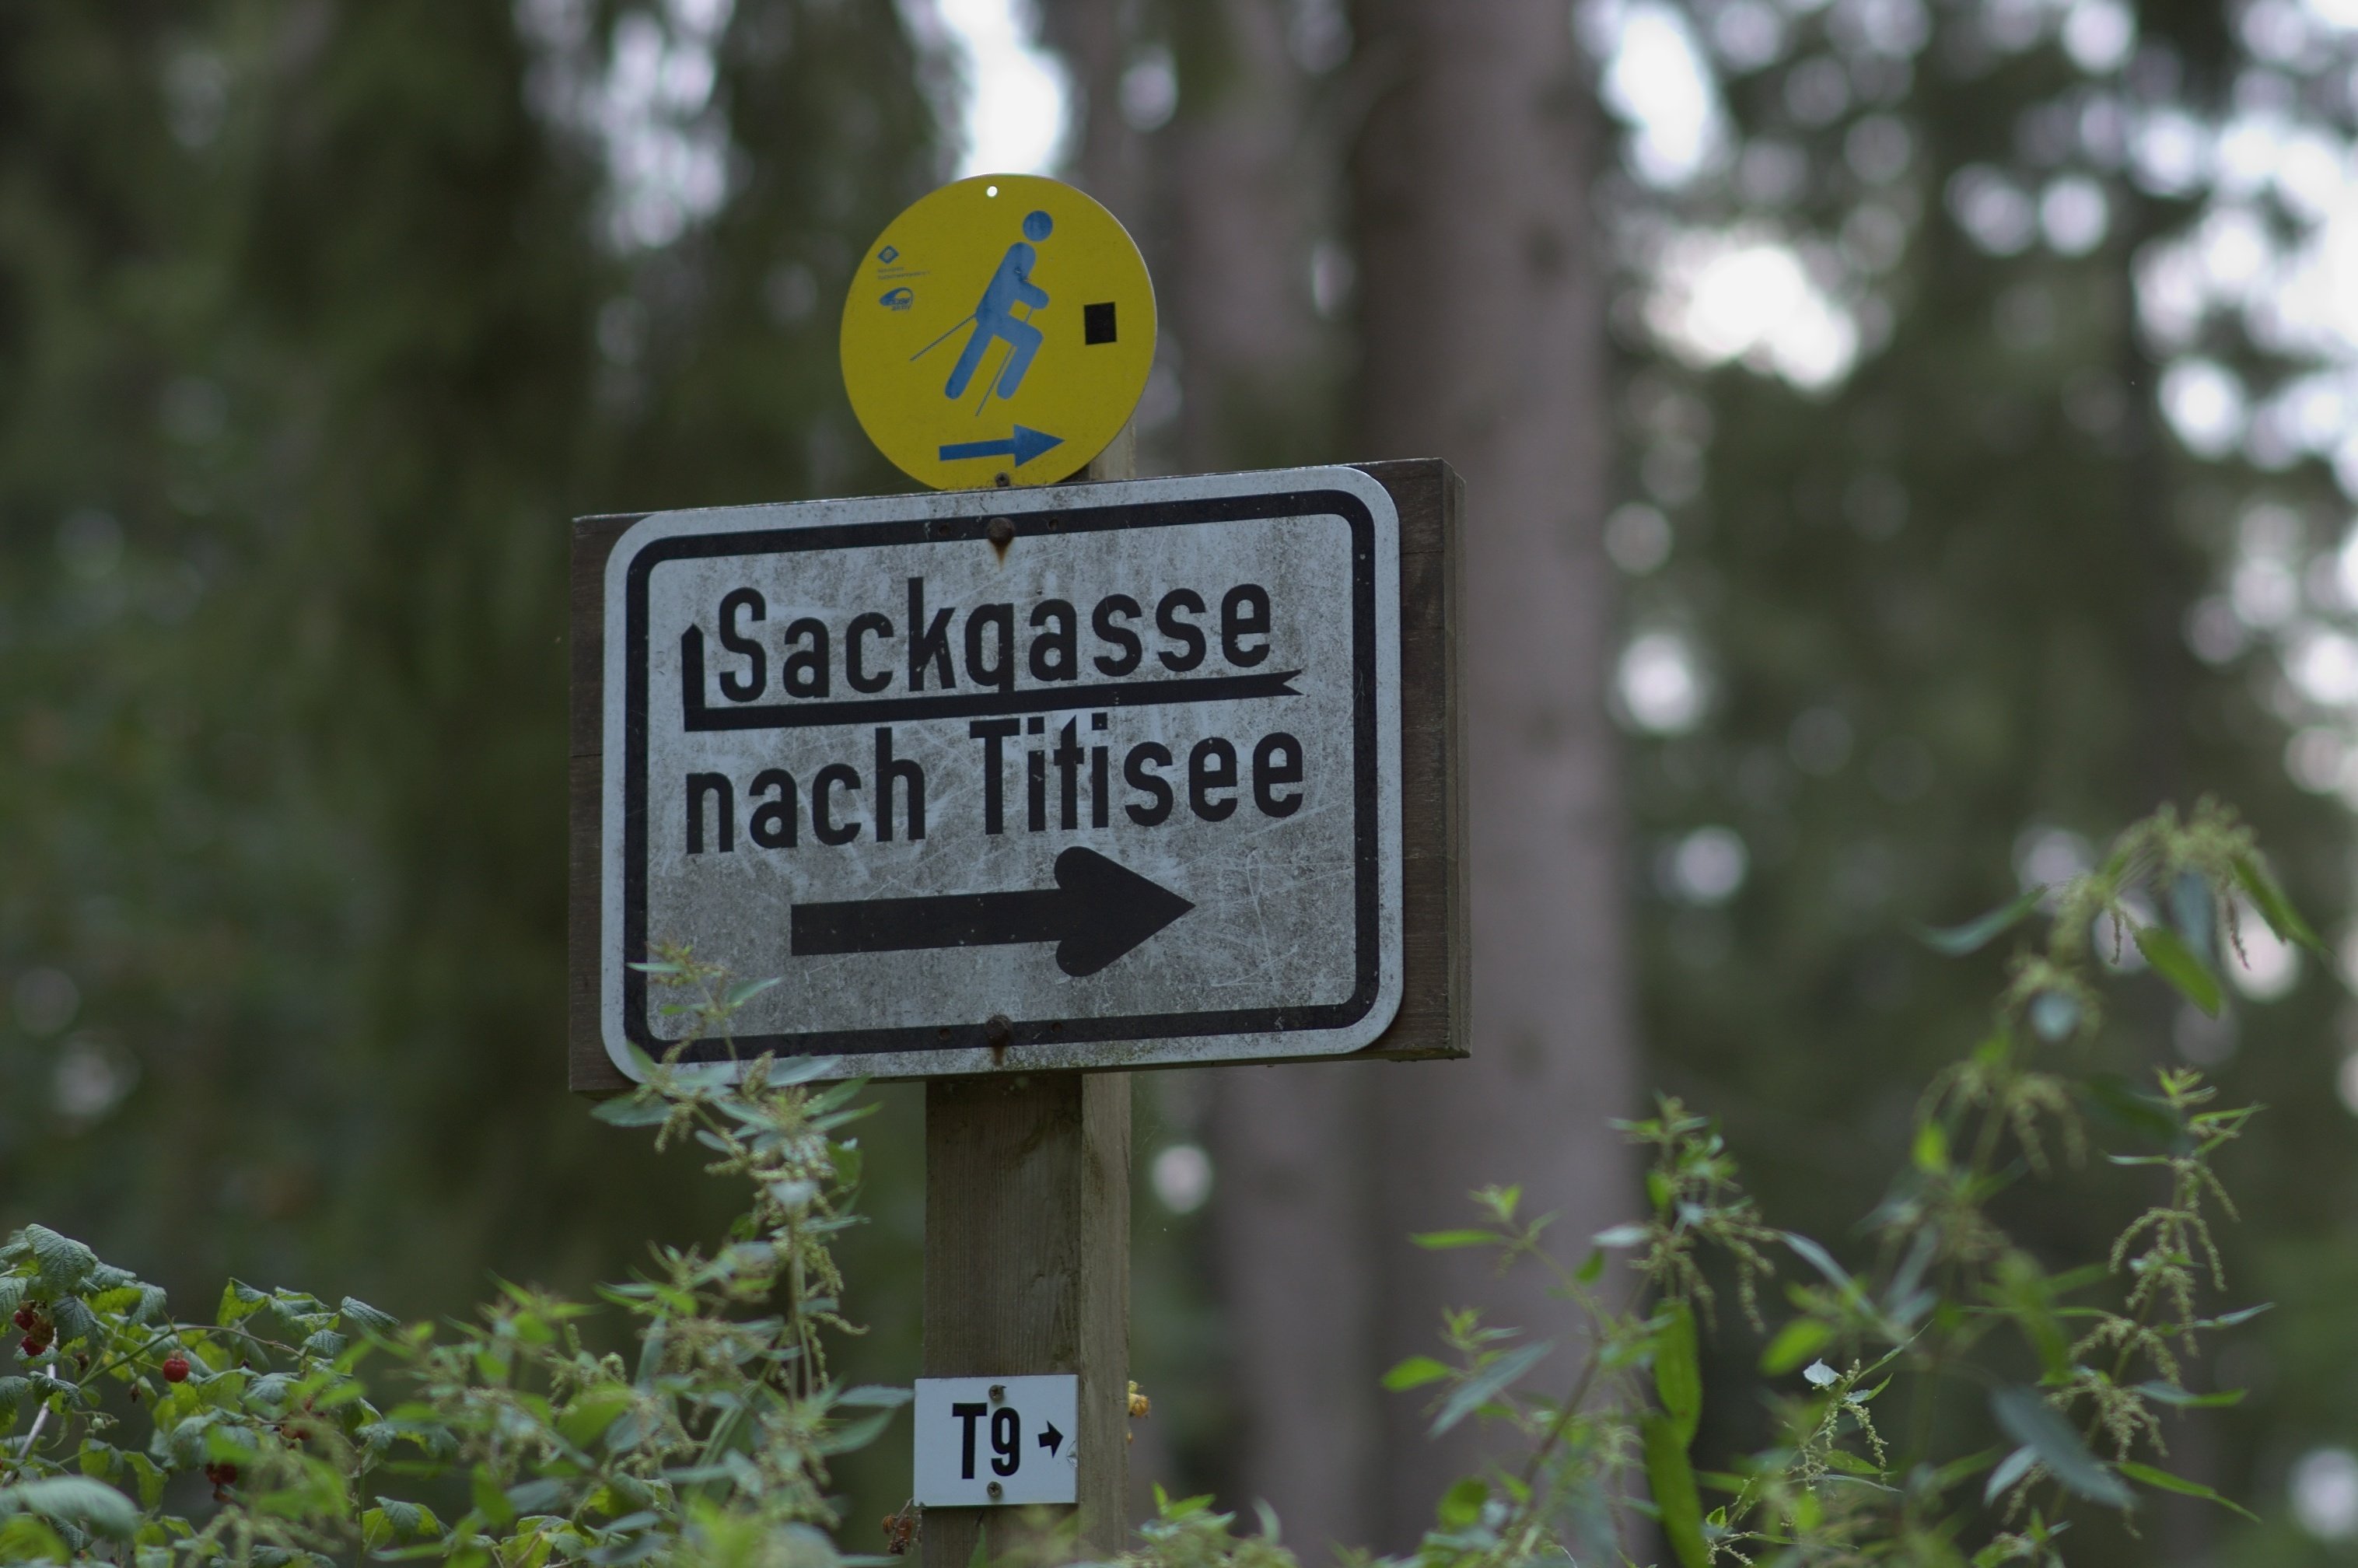
bokeh, sign, green, street sign, signage, signs, blackforest, rawtherapee, germany, deutschland, walimex, samyang, pentax, schwarzwald, 85mm, bokehlicious, lenstagged, steffenzahn, k100d, justpentax, schilder, 85mmf14, walimex85mm, walimexpro8514if, badenw rttemberg, titisee, traffic sign